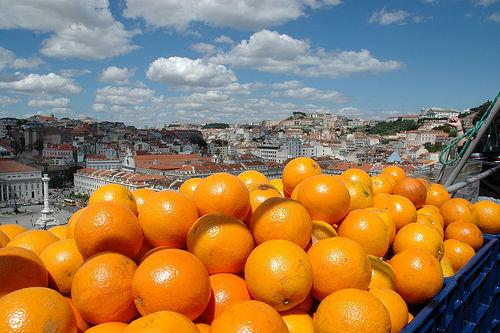
Weather: cloudy or overcast